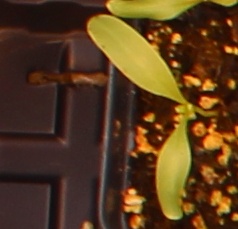
Label: Sugar beet